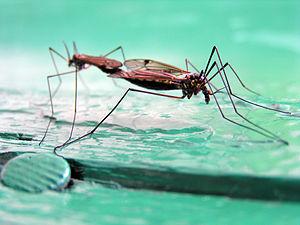
Le genre Anopheles regroupe des moustiques de l'ordre des Diptera, de la famille des Culicidae, sous-famille des Anophelinae. Cette sous-famille comporte également deux autres genres : Bironella et Chagasia, numériquement bien moins nombreux.